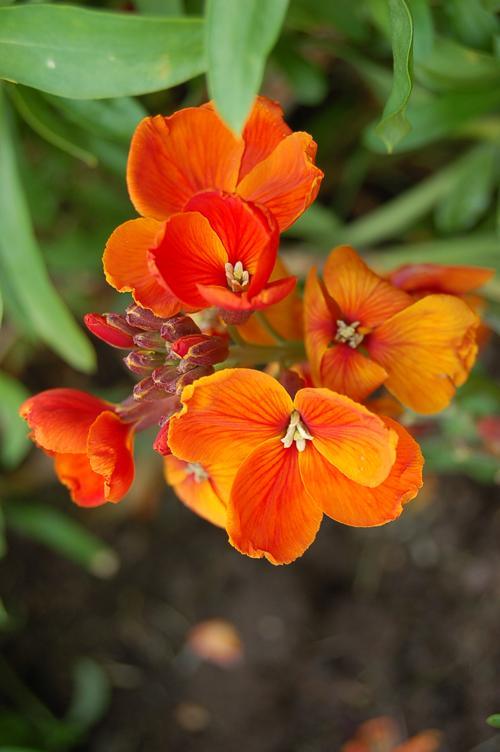
Label: wallflower